MG 42

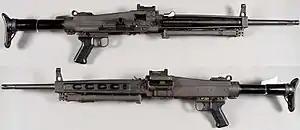
Sig MG 710-3

The long barrel and its prong type barrel extension used for lock up, made up the barrel unit of the MG 42. It could be quickly changed by the machine gun crew and weighed including the locking piece. The barrels could have traditional rifling or polygonal rifling. Polygonal rifling was an outgrowth of a cold-hammer forging process developed by German engineers before World War II. The process addressed the need to produce more durable machine gun barrels in less time than those produced with traditional methods. Later produced barrel bores featured hard-chrome plating to make them more durable. The different versions meant that the service life of an MG 42 barrel varied between 3,500 and 8,000 rounds assuming the barrel was used according to the regulations, which prohibited rapid fire beyond 150 rounds. Excessive overheating caused by rapid firing about 500 rounds through a barrel resulted in unacceptable wear of the bore rendering the barrel useless.